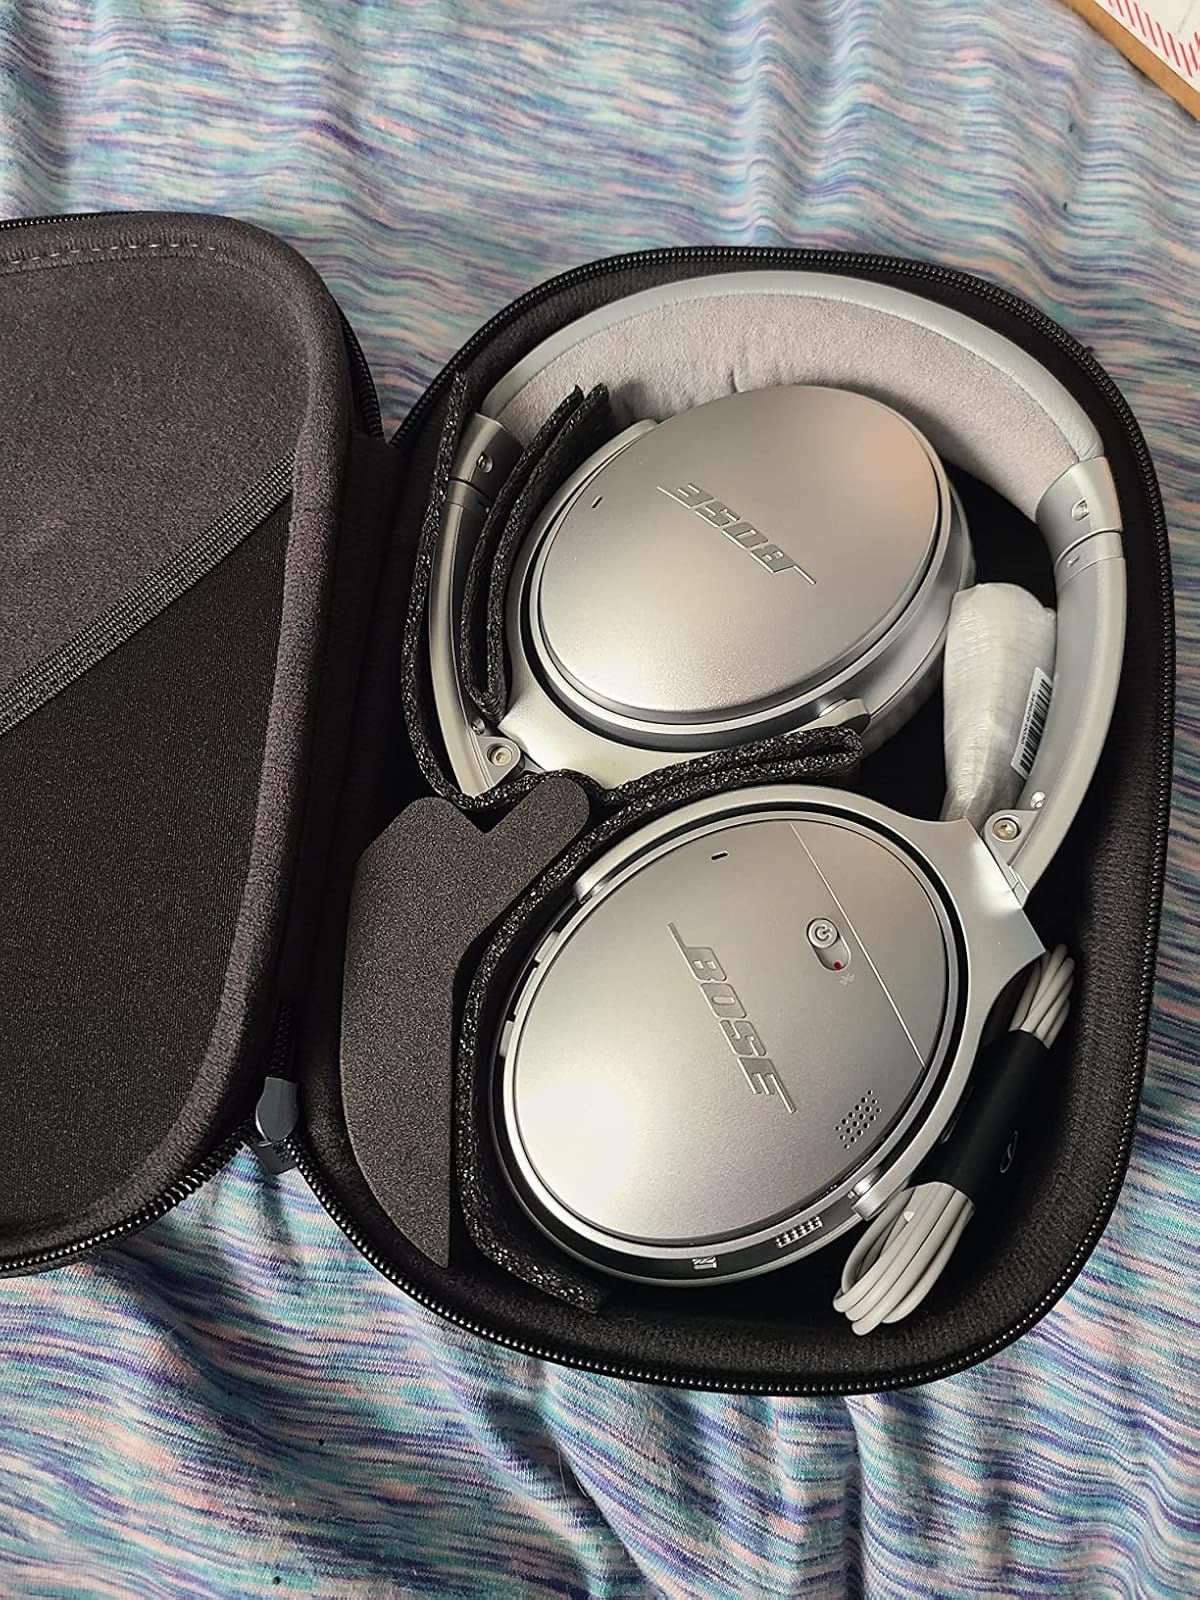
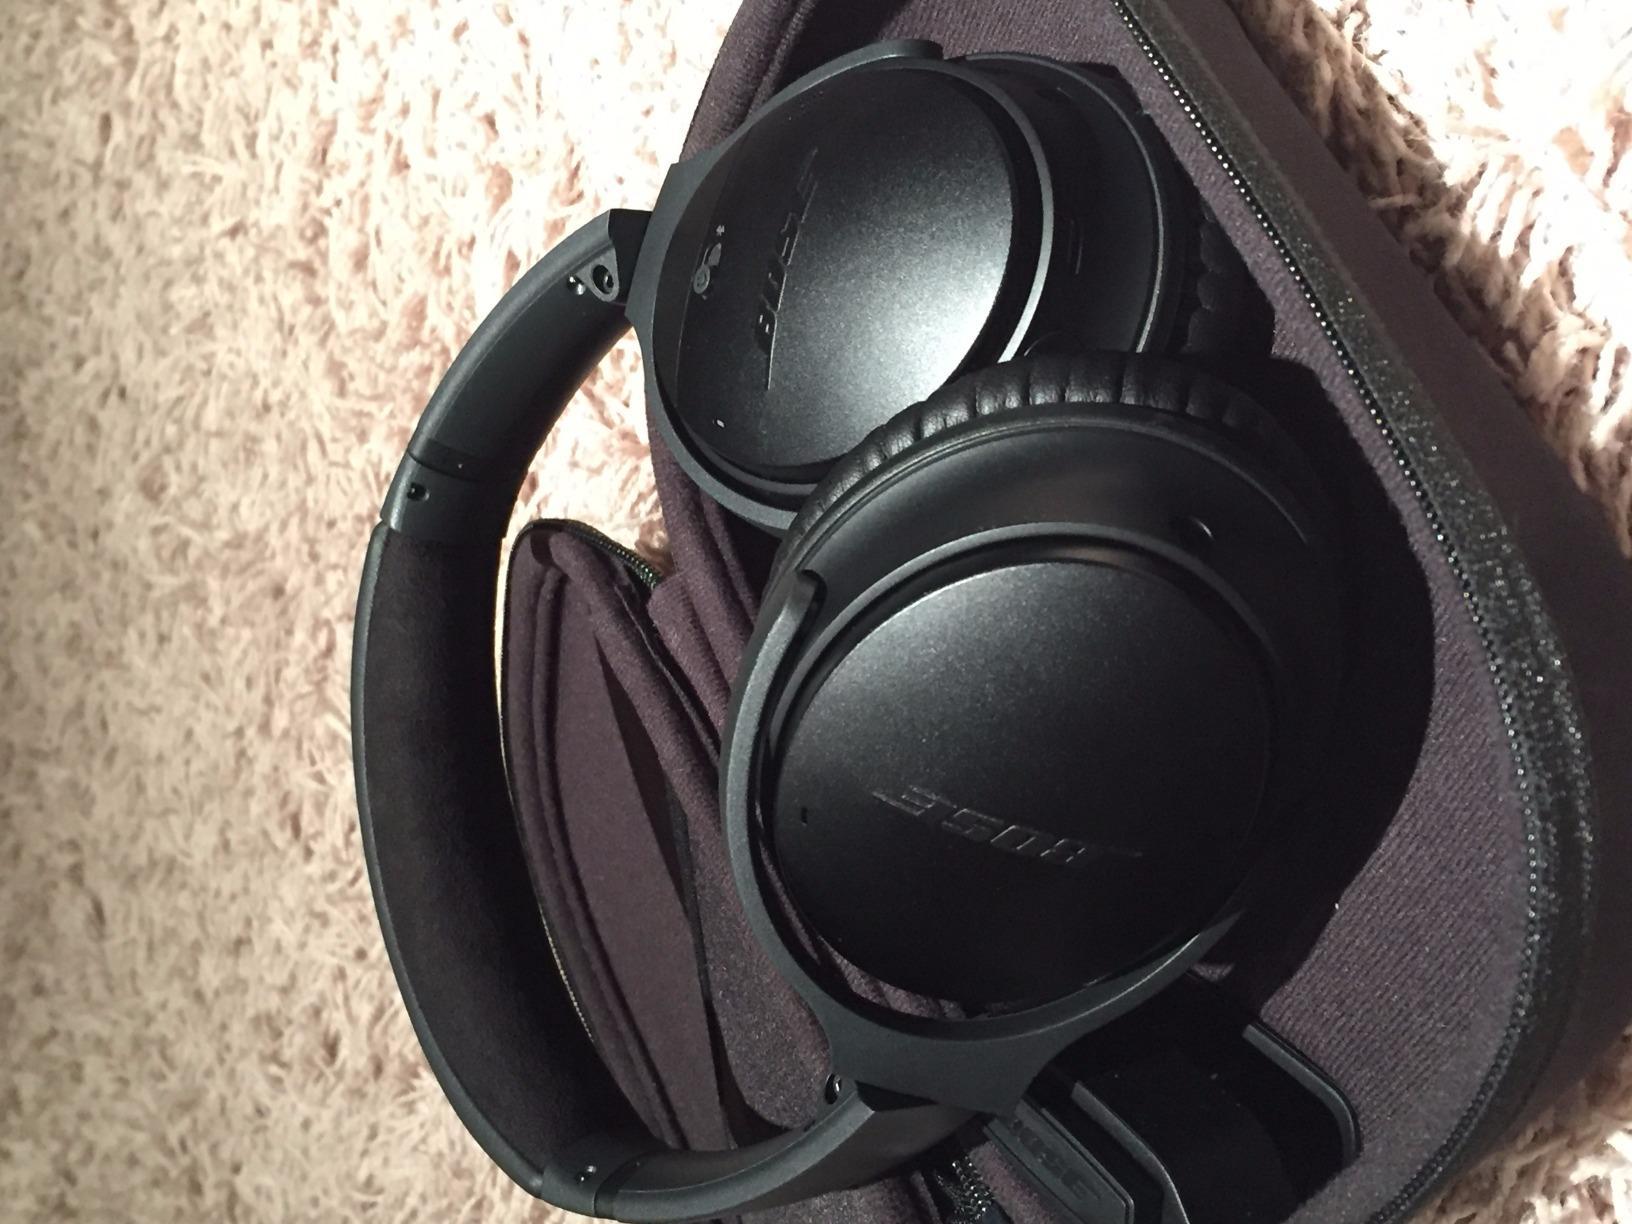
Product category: headphones
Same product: no